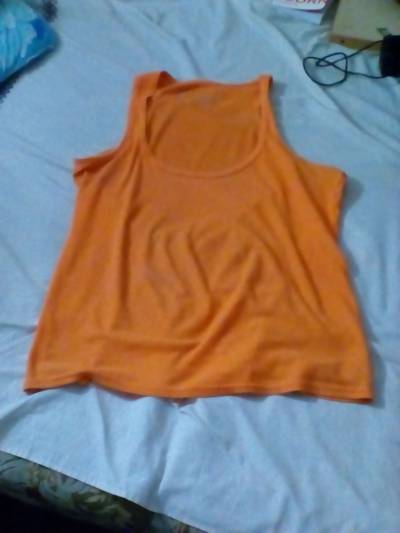
Waste category: clothes